Kong Island

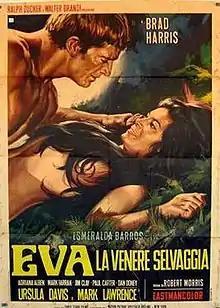
Italian theatrical release poster

Kong Island (original Italian title: "Eva, la Venere selvaggia"; translated as Eva, the Savage Venus) is a 1968 jungle adventure film (with a science fiction element) directed by Roberto Mauri (billed as Robert Morris). The film was promoted in the U.S. as King of Kong Island.